Rodney McGruder

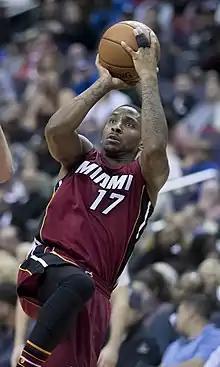
McGruder shoots while with the Miami Heat in 2016

In July 2016, McGruder re-joined the Miami Heat for the 2016 NBA Summer League. On July 7, he signed a three-year, partially guaranteed contract with the Heat. He made his NBA debut in the Heat's season opener on October 26, 2016, against the Orlando Magic. In just under 24 minutes off the bench, he recorded six points, three rebounds and two steals in a 108–96 win. On February 6, 2017, he scored a season-high 15 points against the Minnesota Timberwolves.